CERN

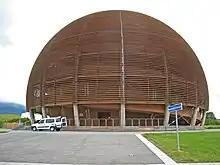
The Globe of Science and Innovation at CERN

The CERN Science Gateway, opened in October 2023, is CERN's latest facility for science outreach and education. It is home to a range of immersive exhibits, workshops, and shows.